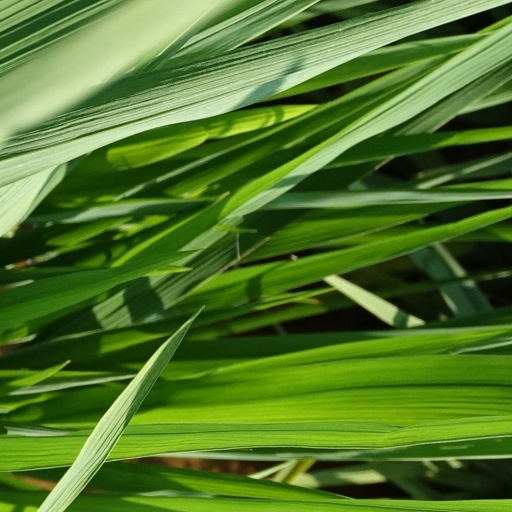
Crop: rice